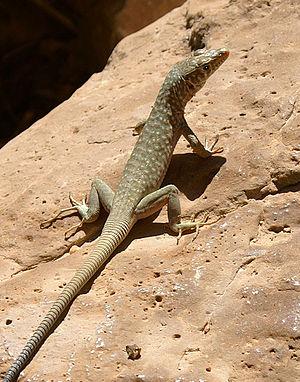
Omanosaura jayakari est une espèce de sauriens de la famille des Lacertidae.
La faune d'Oman reflète la situation géographique du sultanat d'Oman, proche à la fois de l'Europe, de l'Afrique et de l'Asie. La faune sauvage est celle d'un monde minéral au climat désertique. Deux régions, le Musandam au Nord et le Dhofar au Sud, présentent quelques caractéristiques différentes, notamment en ce qui concerne l'avifaune.